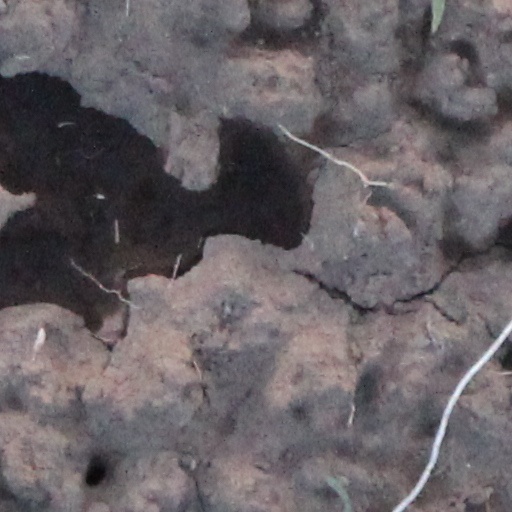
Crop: wheat